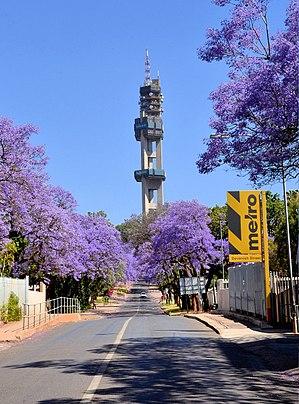
Muckleneuk est un quartier situé au sud-est du centre-ville de Pretoria en Afrique du Sud.